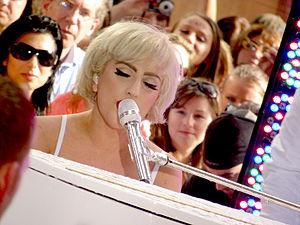
Born This Way est le troisième album studio de la chanteuse américaine Lady Gaga, sorti le 23 mai 2011 et produit par Interscope Records. Précédant sa sortie, le premier single éponyme de l'album, Born This Way est sorti le 11 février 2011. Son second single Judas est sorti sur iTunes le 15 avril 2011 à la suite d'une fuite sur Internet ; sa sortie initiale était prévue pour le 19 avril 2011. Un troisième single, The Edge of Glory, est sorti le 9 mai à 22h00 en France métropolitaine. Par la suite, le morceau Hair est sorti sur iTunes en tant que single promotionnel le 16 mai 2011. Il s'est classé à la première position de 33 pays et nᵒ 1 sur les 23 plateformes Itunes. Un quatrième single Yoü and I sort le 15 août, puis en fin d'année, le 12 novembre 2011, un cinquième : Marry the Night.